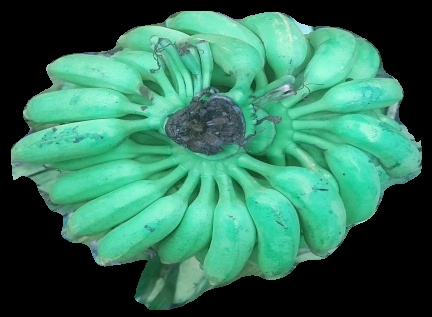
Variety: elakki-bale
Grade: grade1